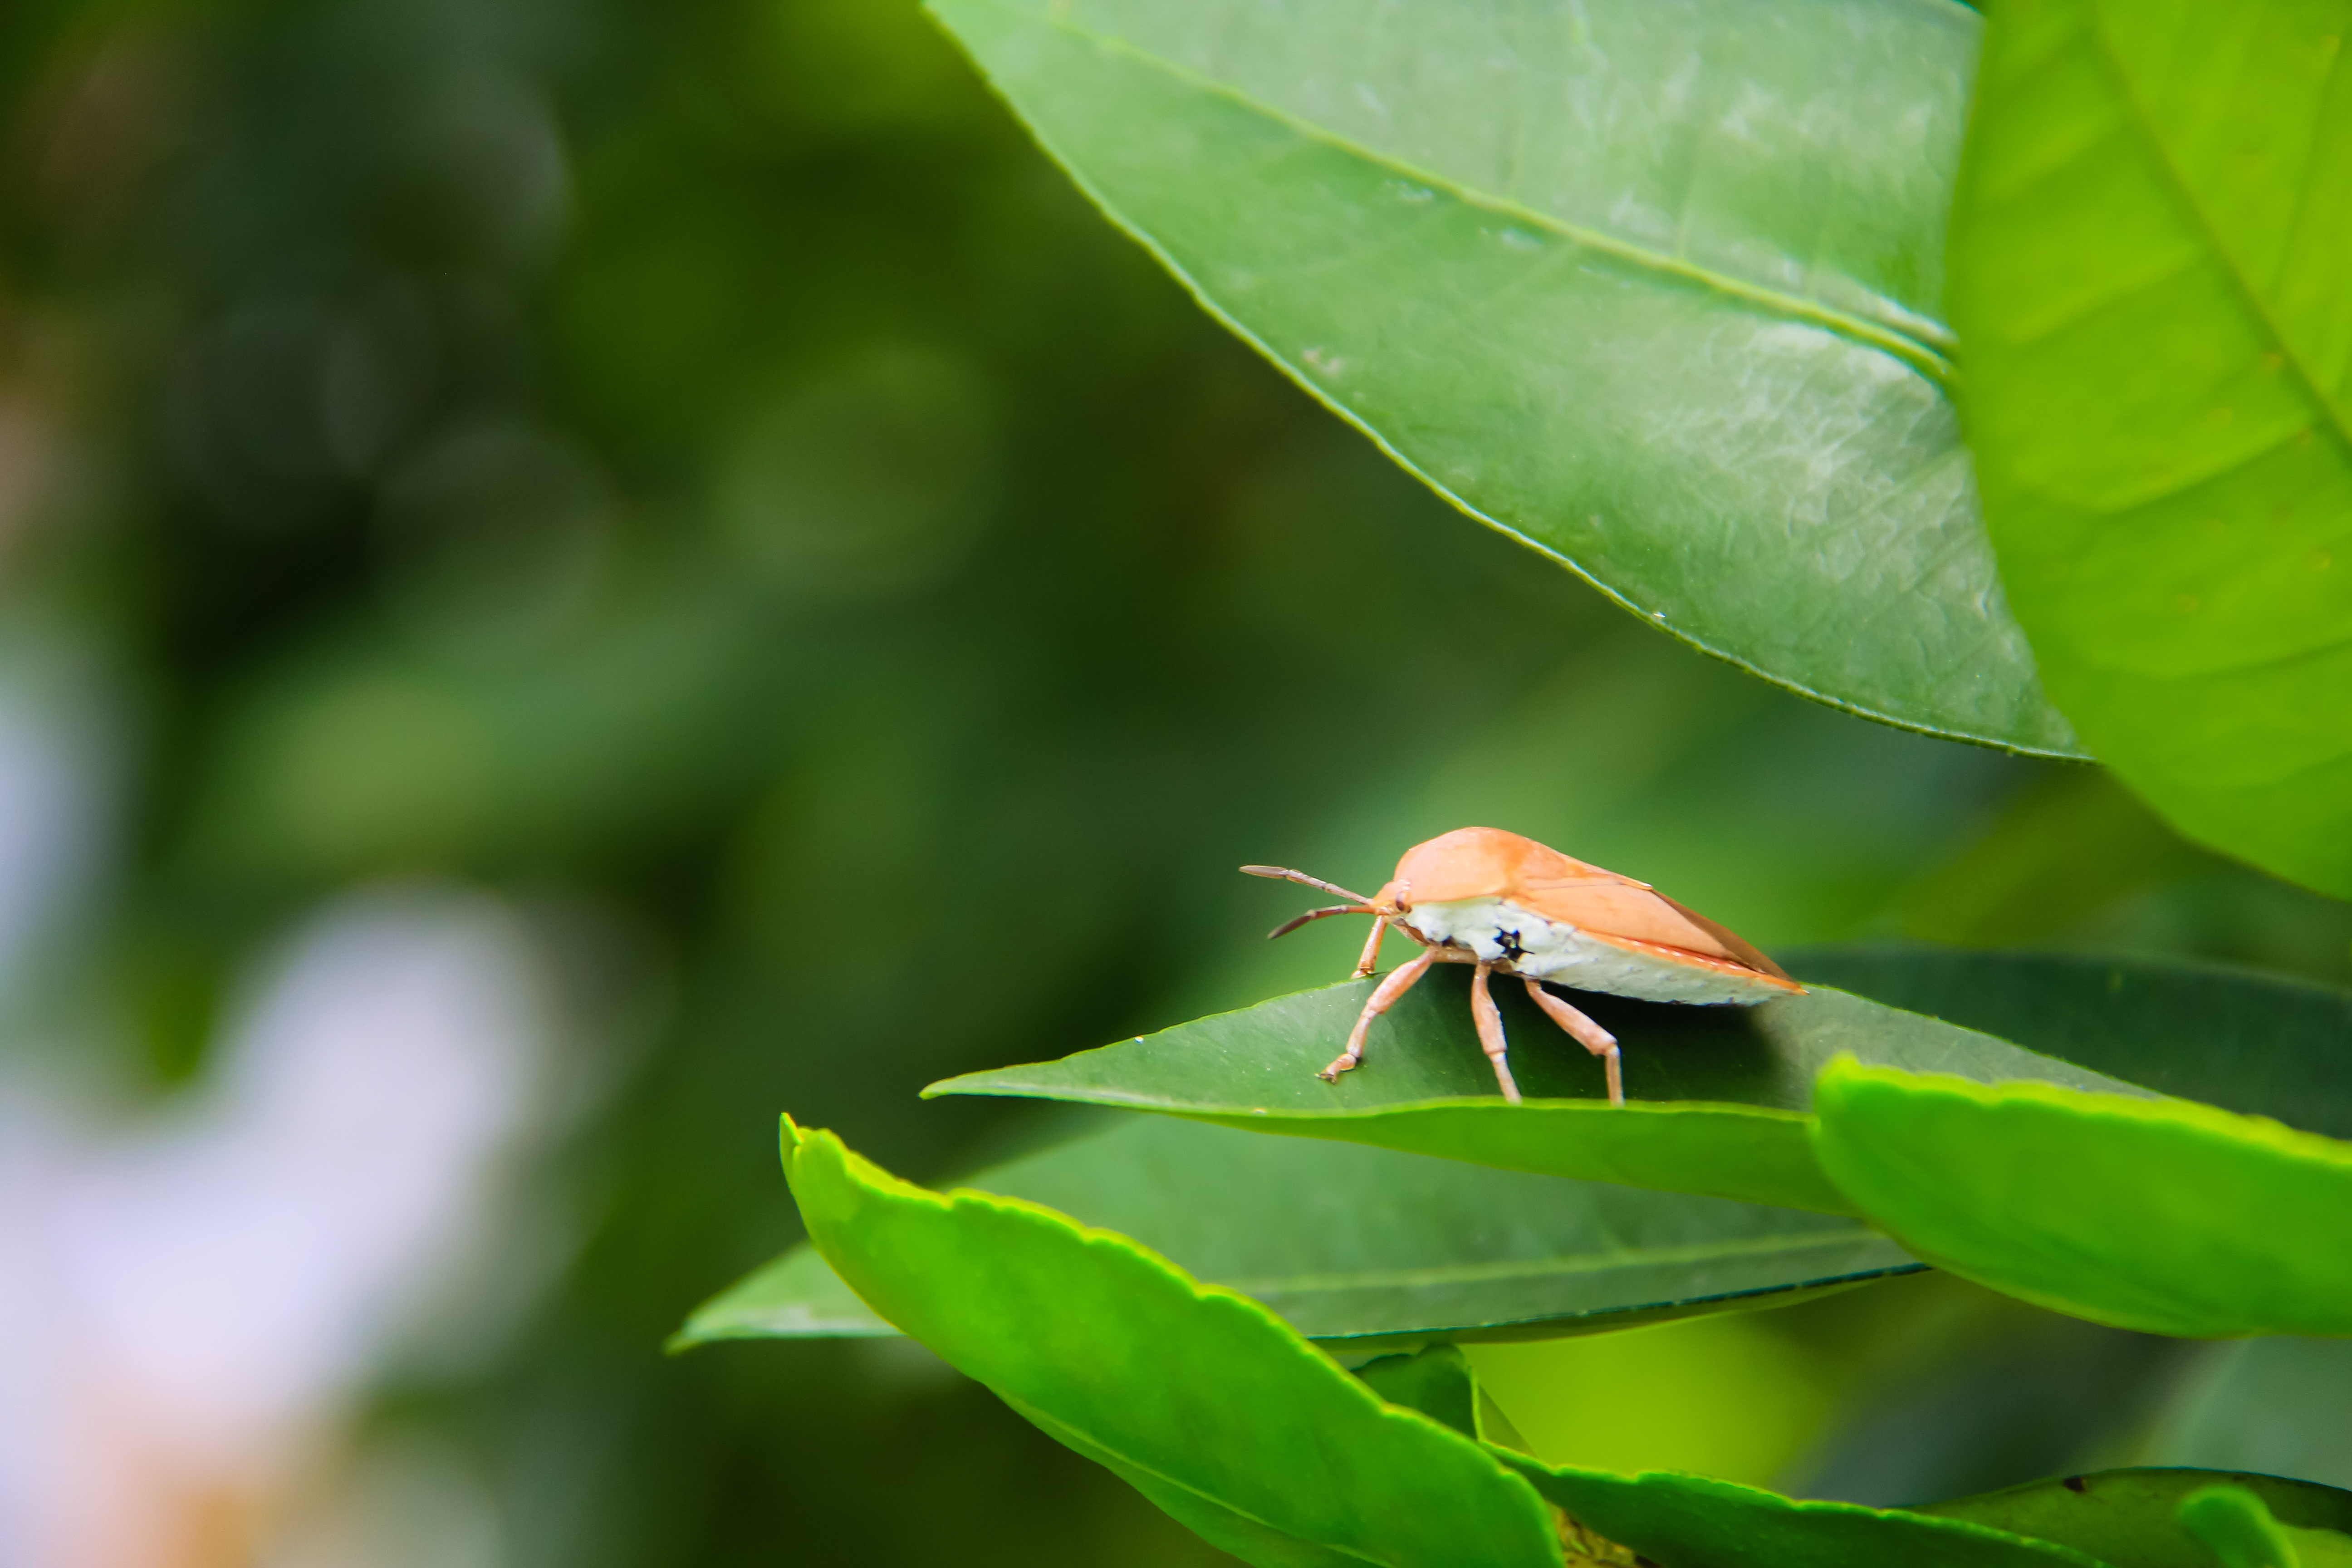
nature, branch, leaf, flower, wildlife, green, beak, insect, botany, flora, fauna, invertebrate, close up, arthropoda, bugs, tropics, aphids, macro photography, shield bug, tree bugs